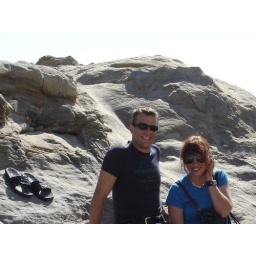
me and eric on the rock in laguna beach. note: the rocks were apparently &amp;quot;closed&amp;quot; and we are apparently &amp;quot;rebels&amp;quot;